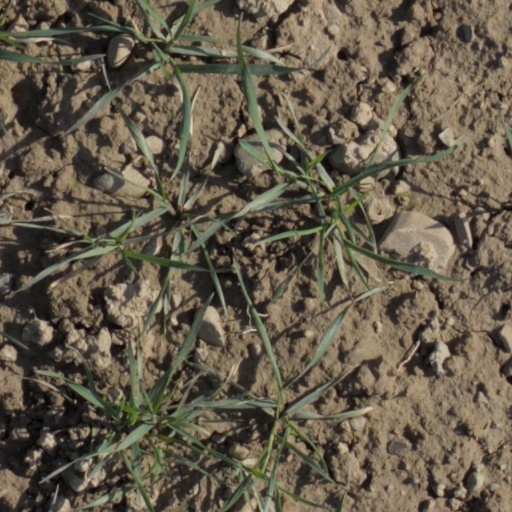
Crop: wheat